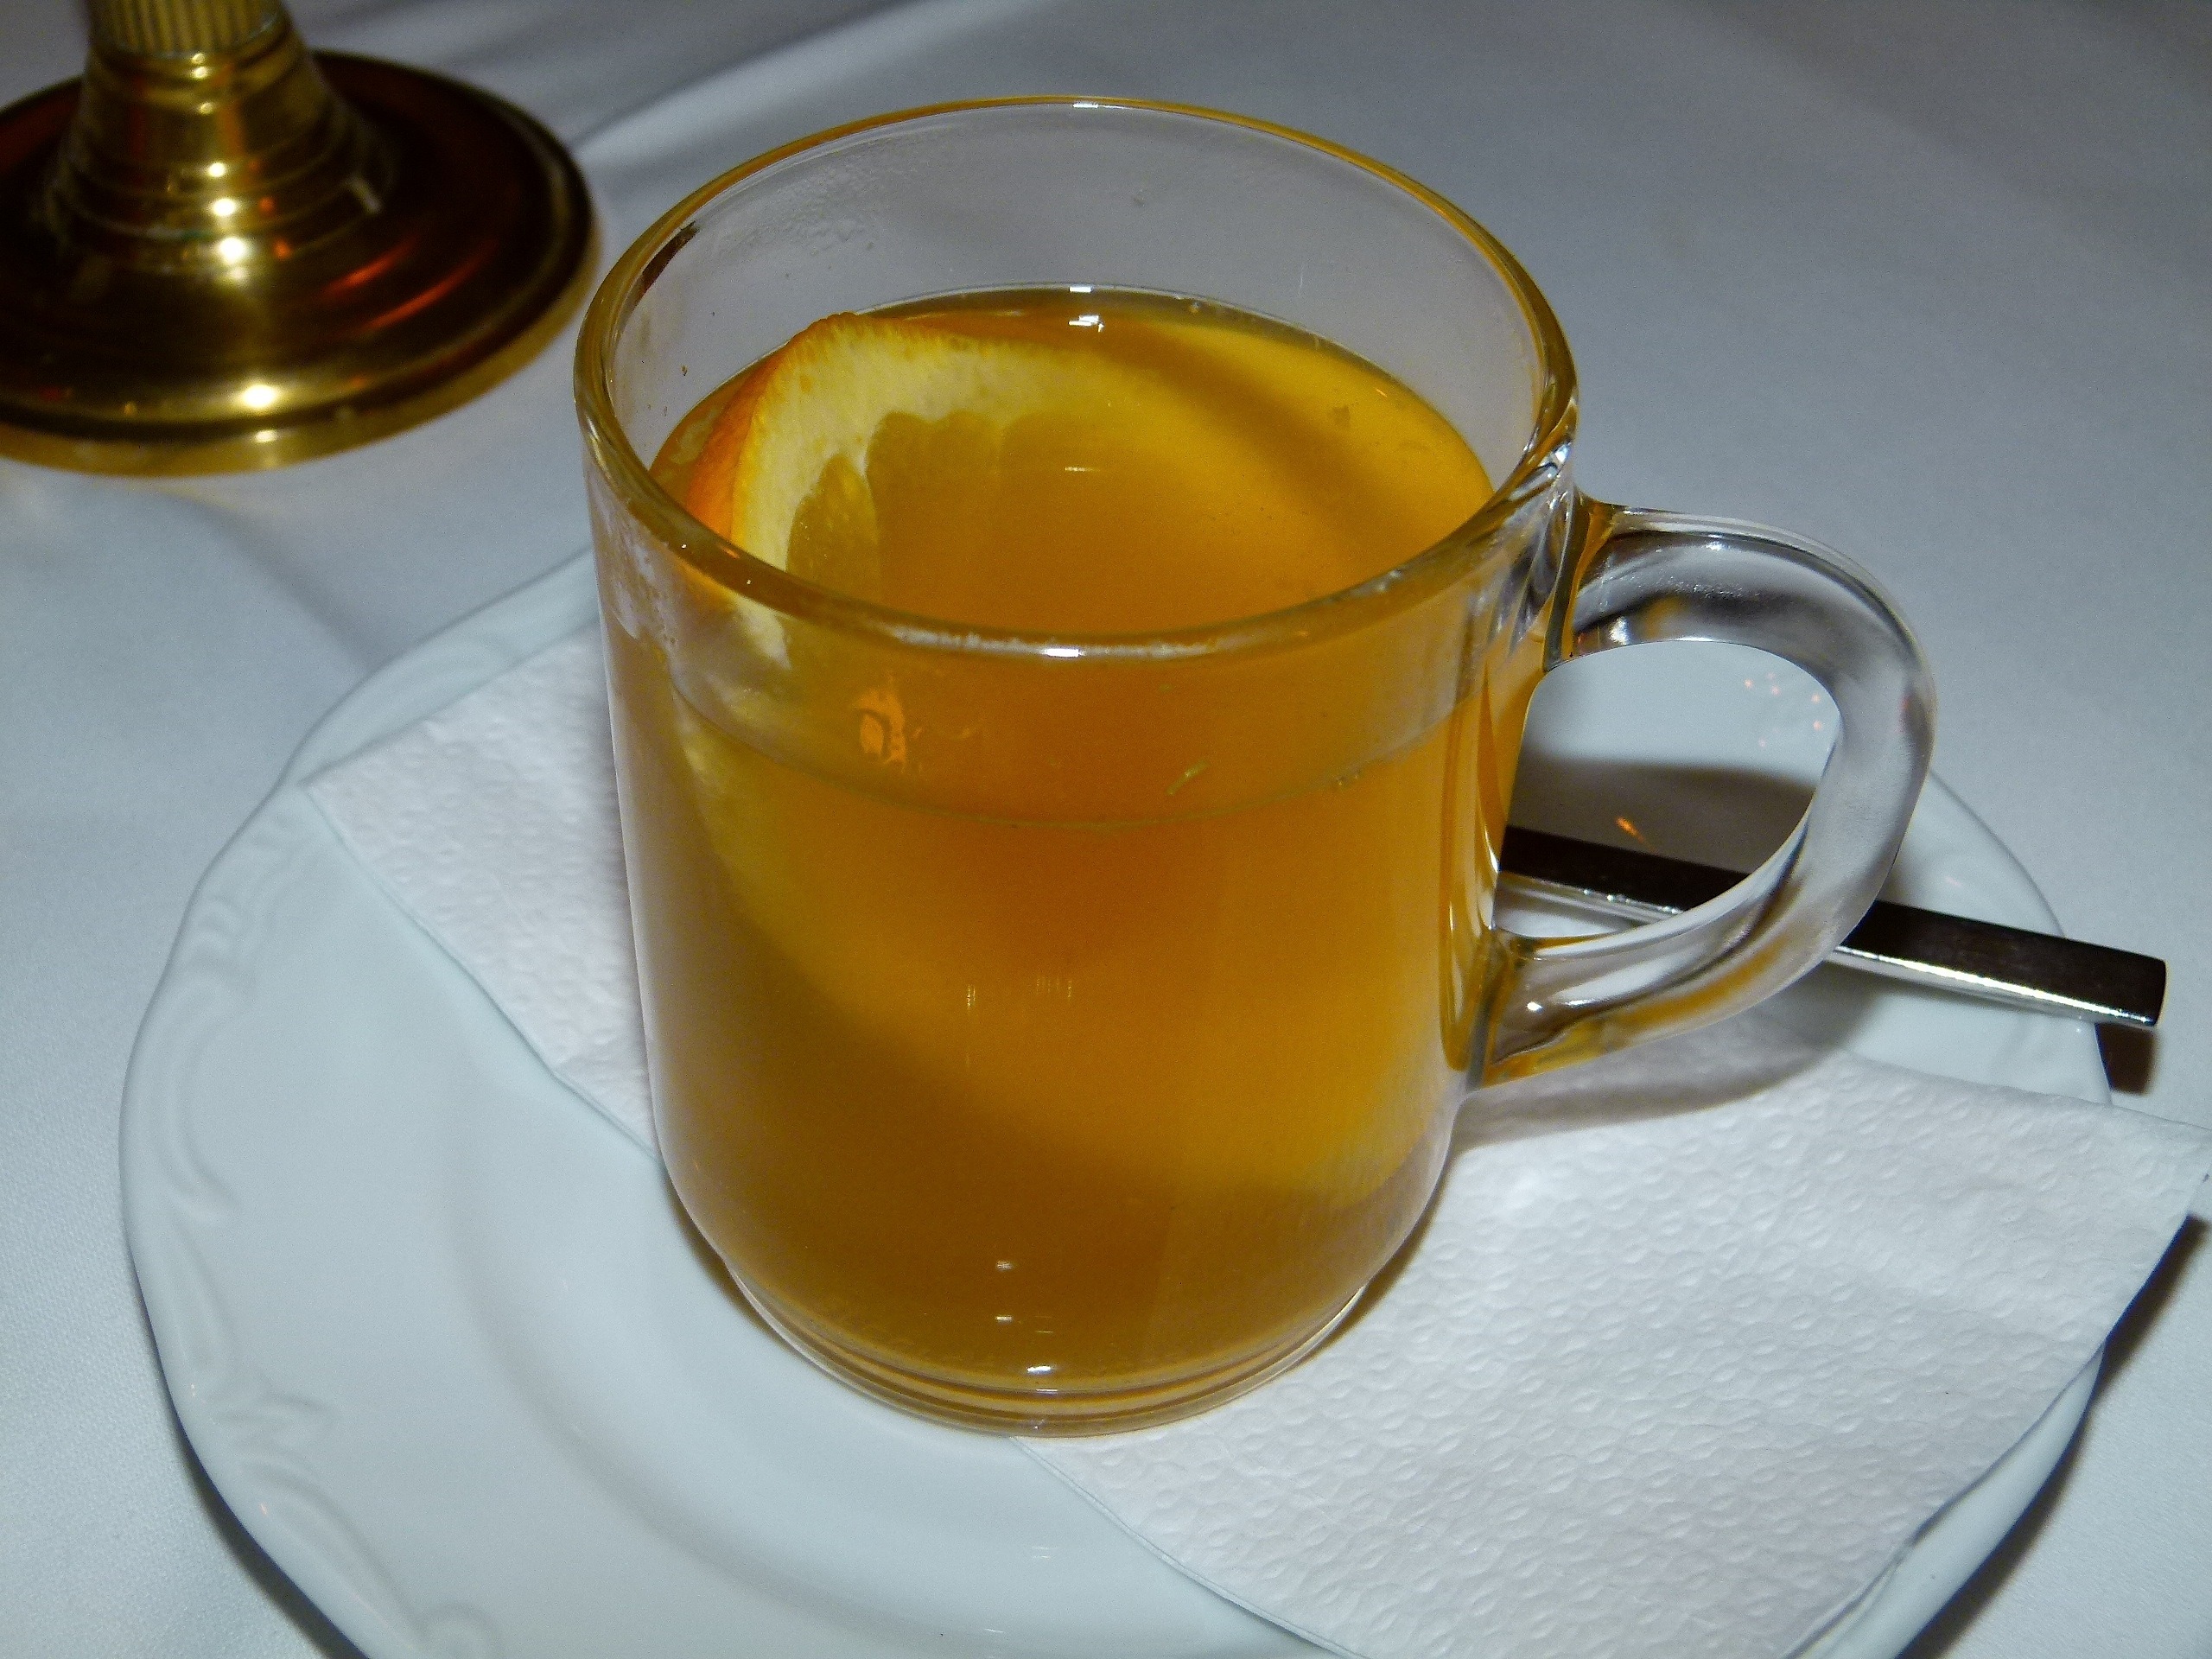
white, warm, tea, glass, food, produce, macro, holiday, drink, christmas, close up, hot, germany, liqueur, presentation, flavor, mulled wine, hot spiced wine, hot wine punch, mulled claret